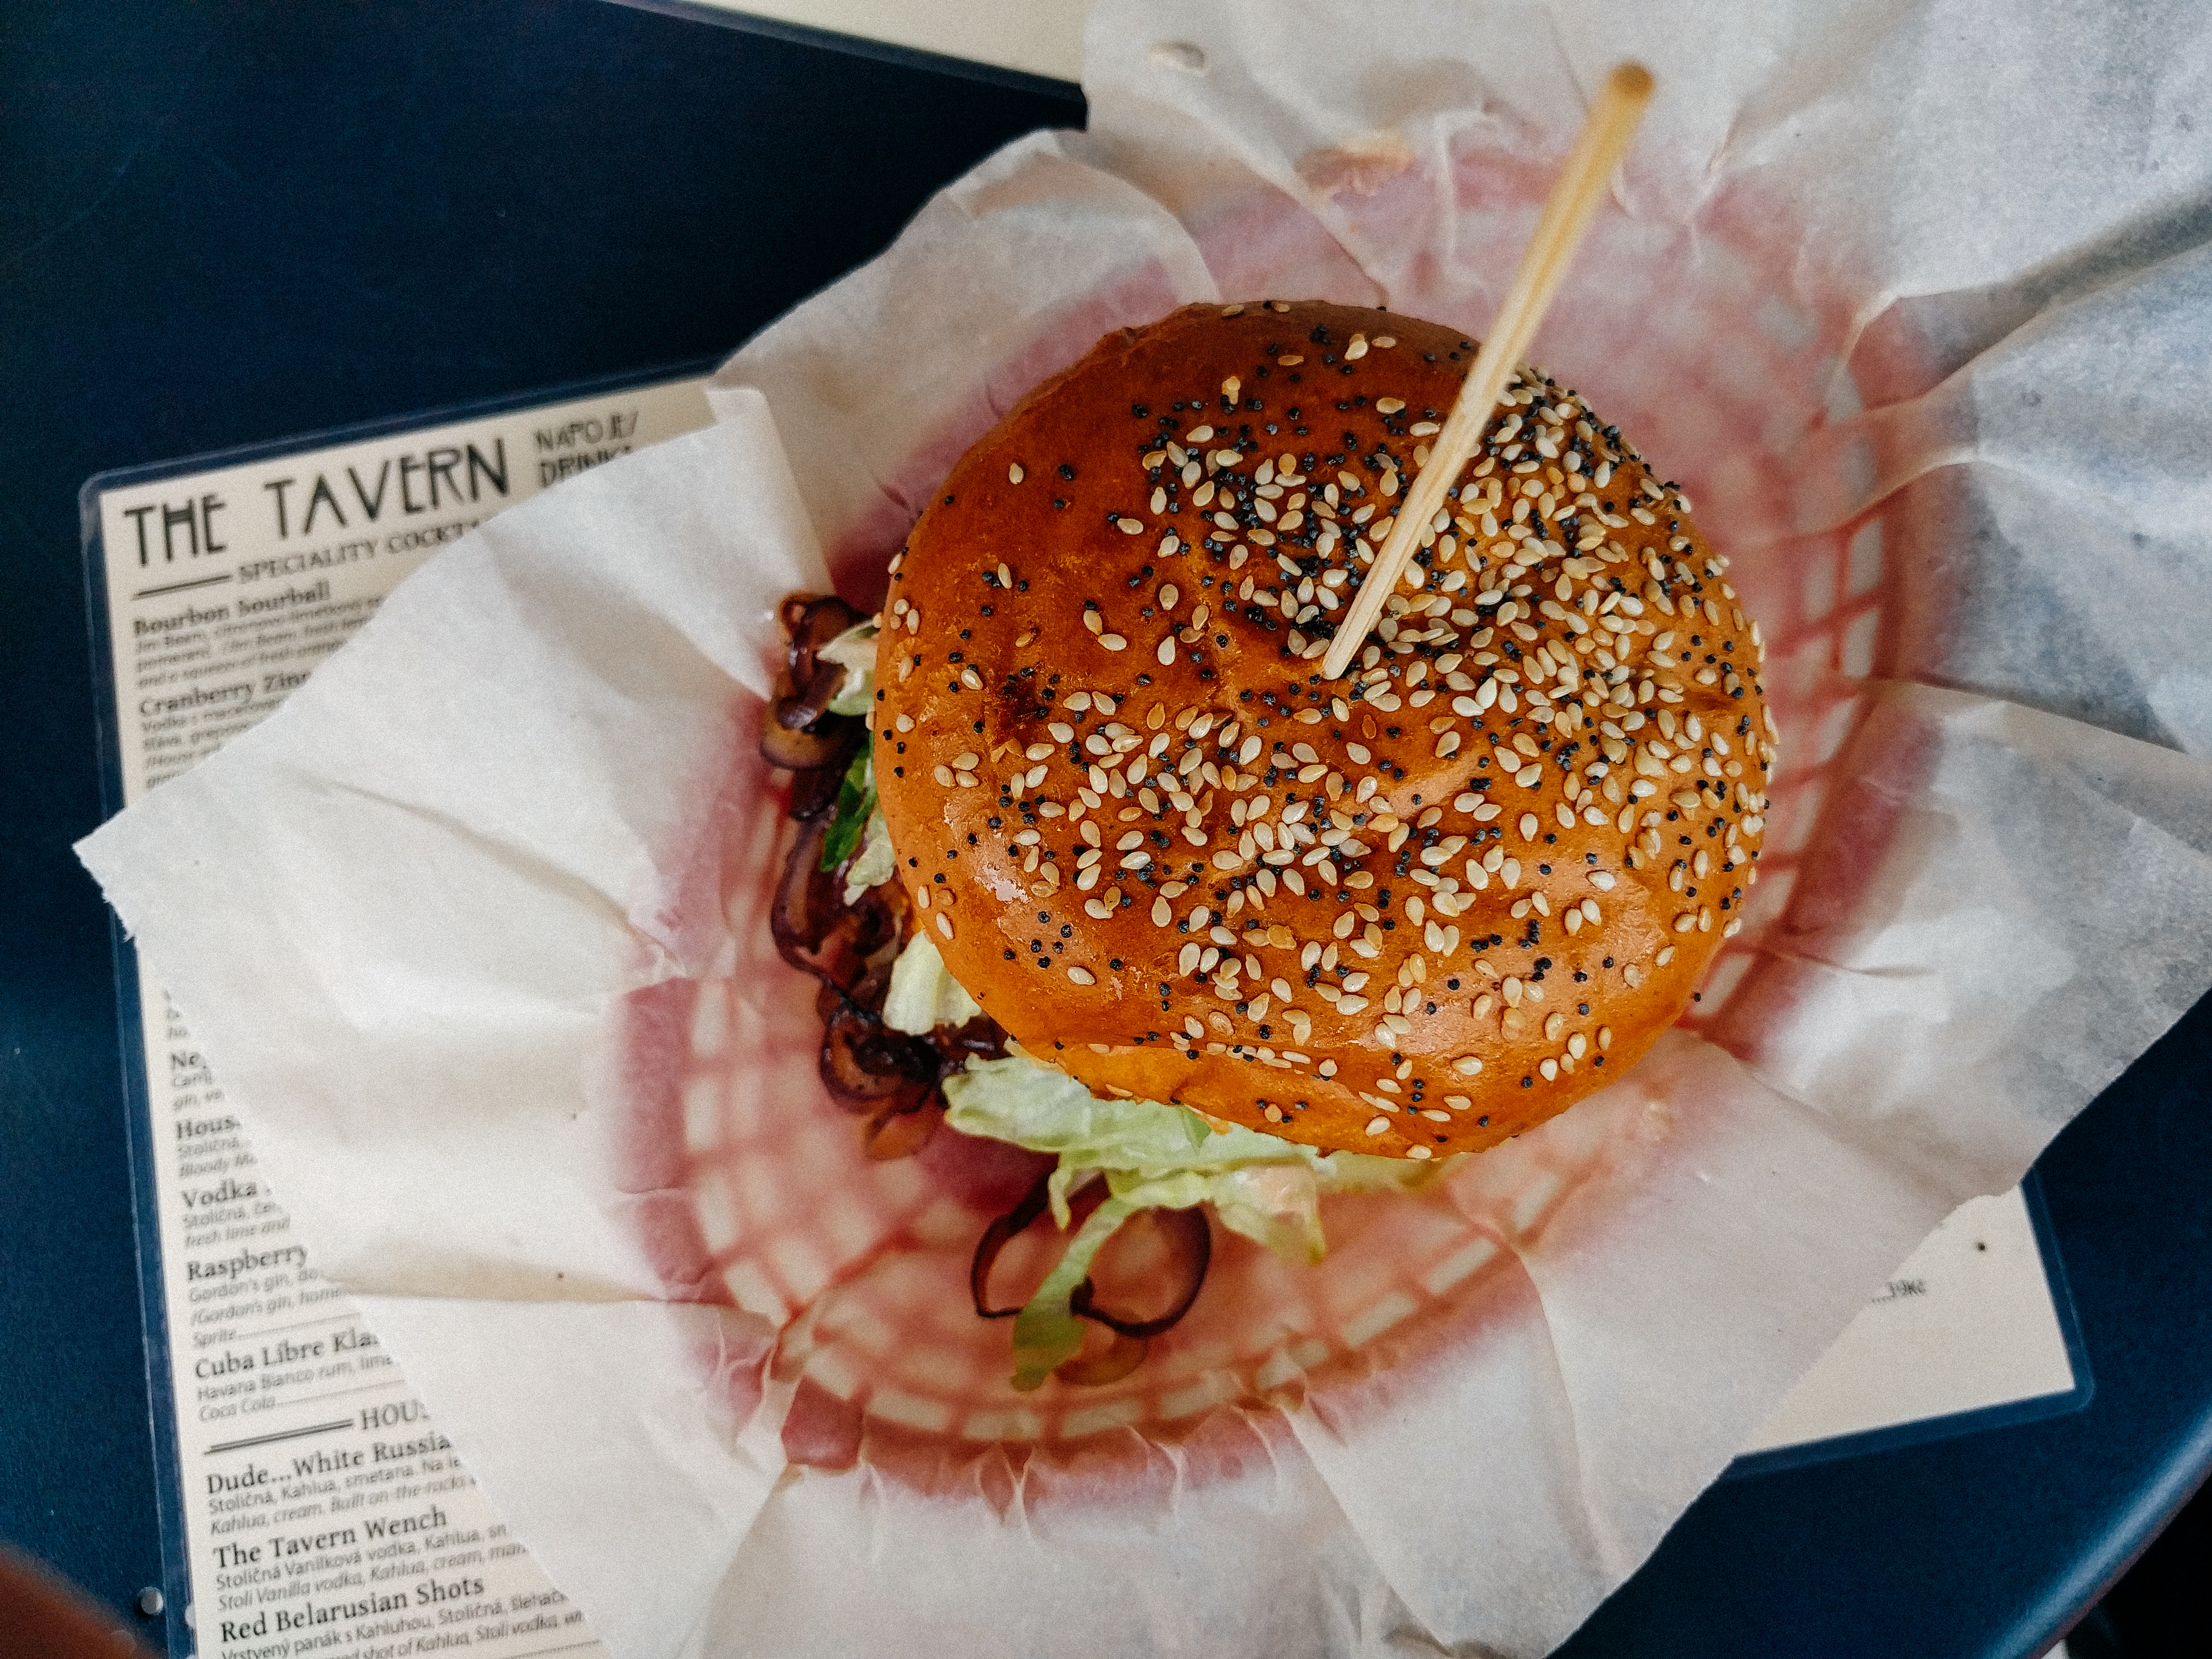
dish, meal, food, produce, breakfast, dessert, fast food, cuisine, hamburger, sesame seeds